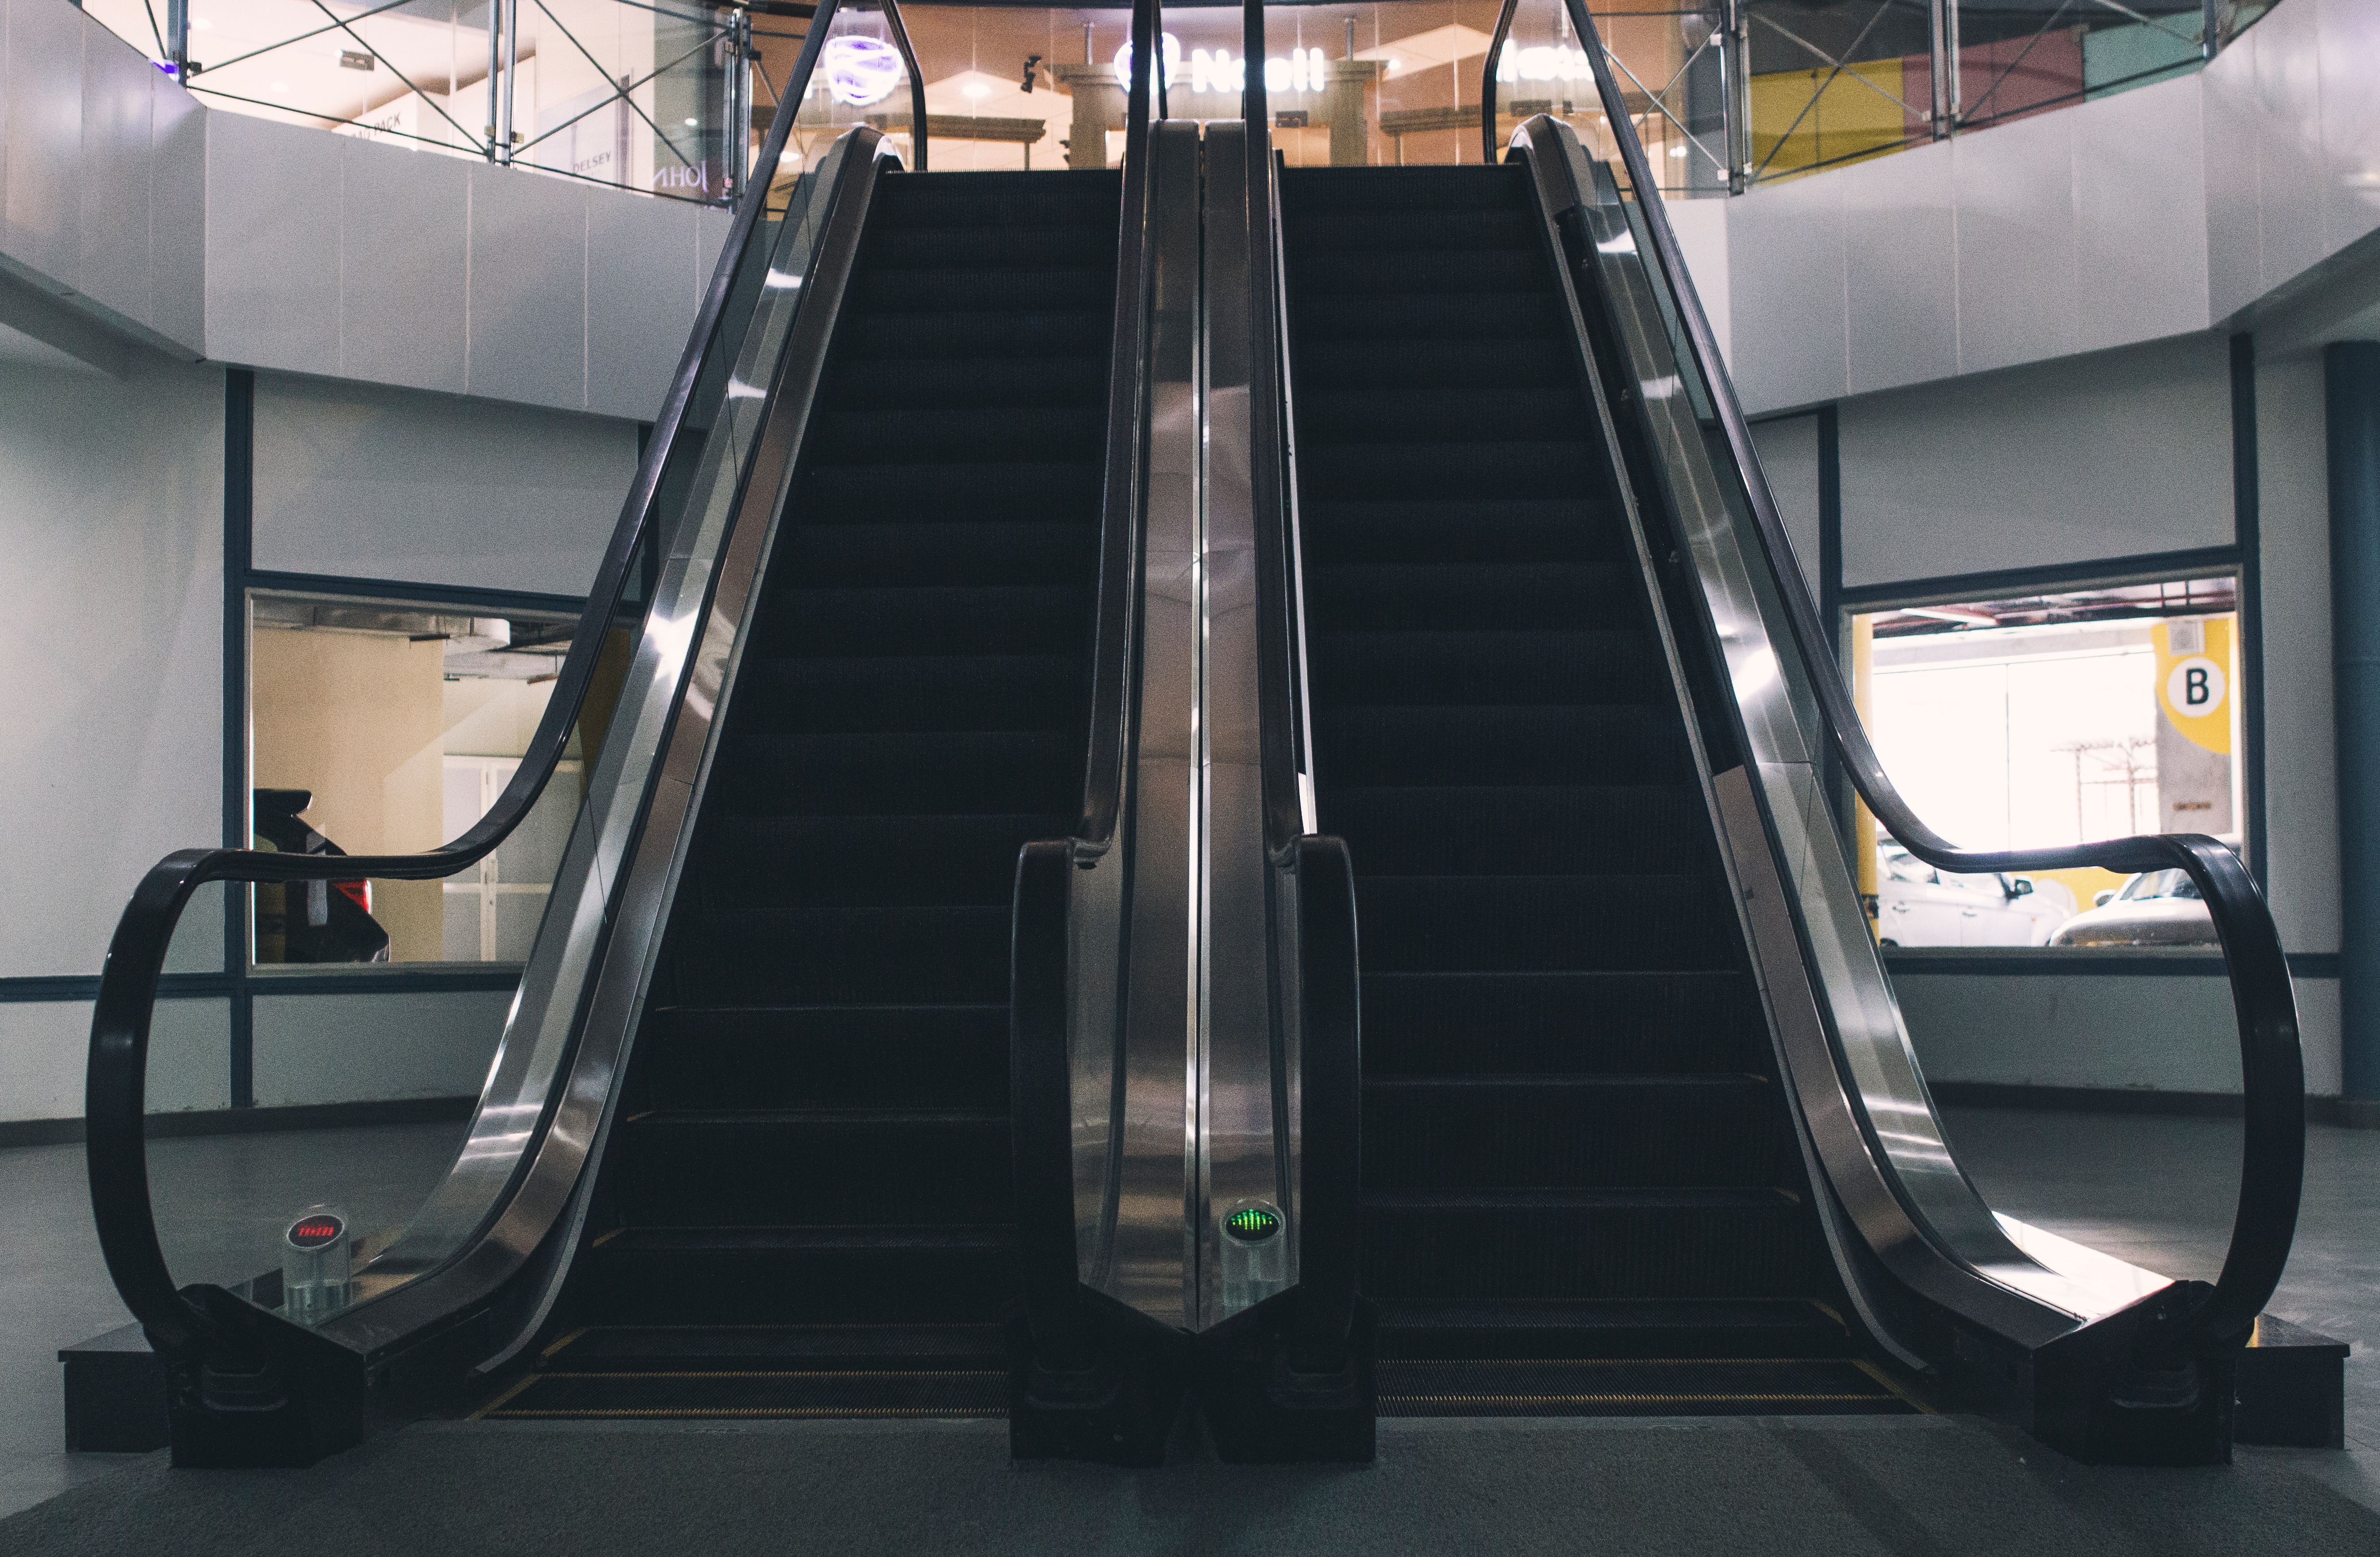
structure, escalator, transport, vehicle, room, public transport, passenger, automotive exterior, sport venue